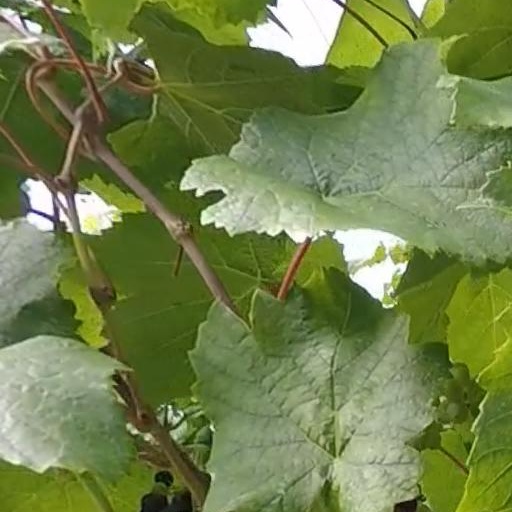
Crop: grape